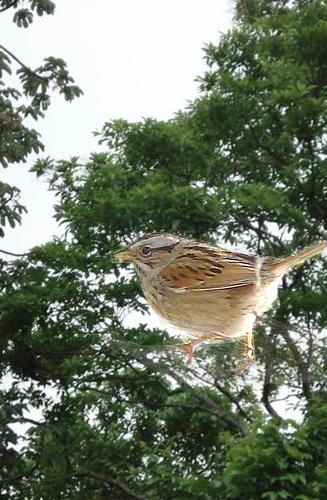
Bird species: Clay_colored_Sparrow
Bird type: landbird
Background: land